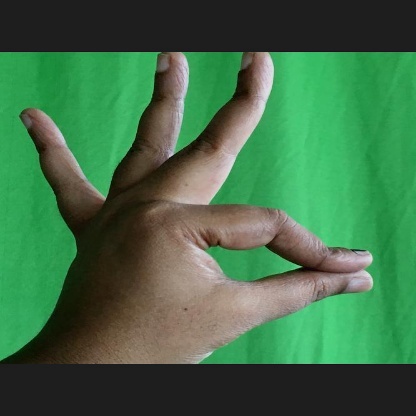
Mudra: Hamsasyam